White Night (2009 film)

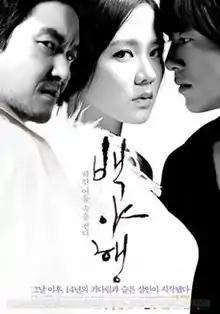
Theatrical poster

White Night is a 2009 South Korean mystery thriller starring Han Suk-kyu, Son Ye-jin and Go Soo. It was based on the Japanese novel "Journey Under the Midnight Sun" by Keigo Higashino.